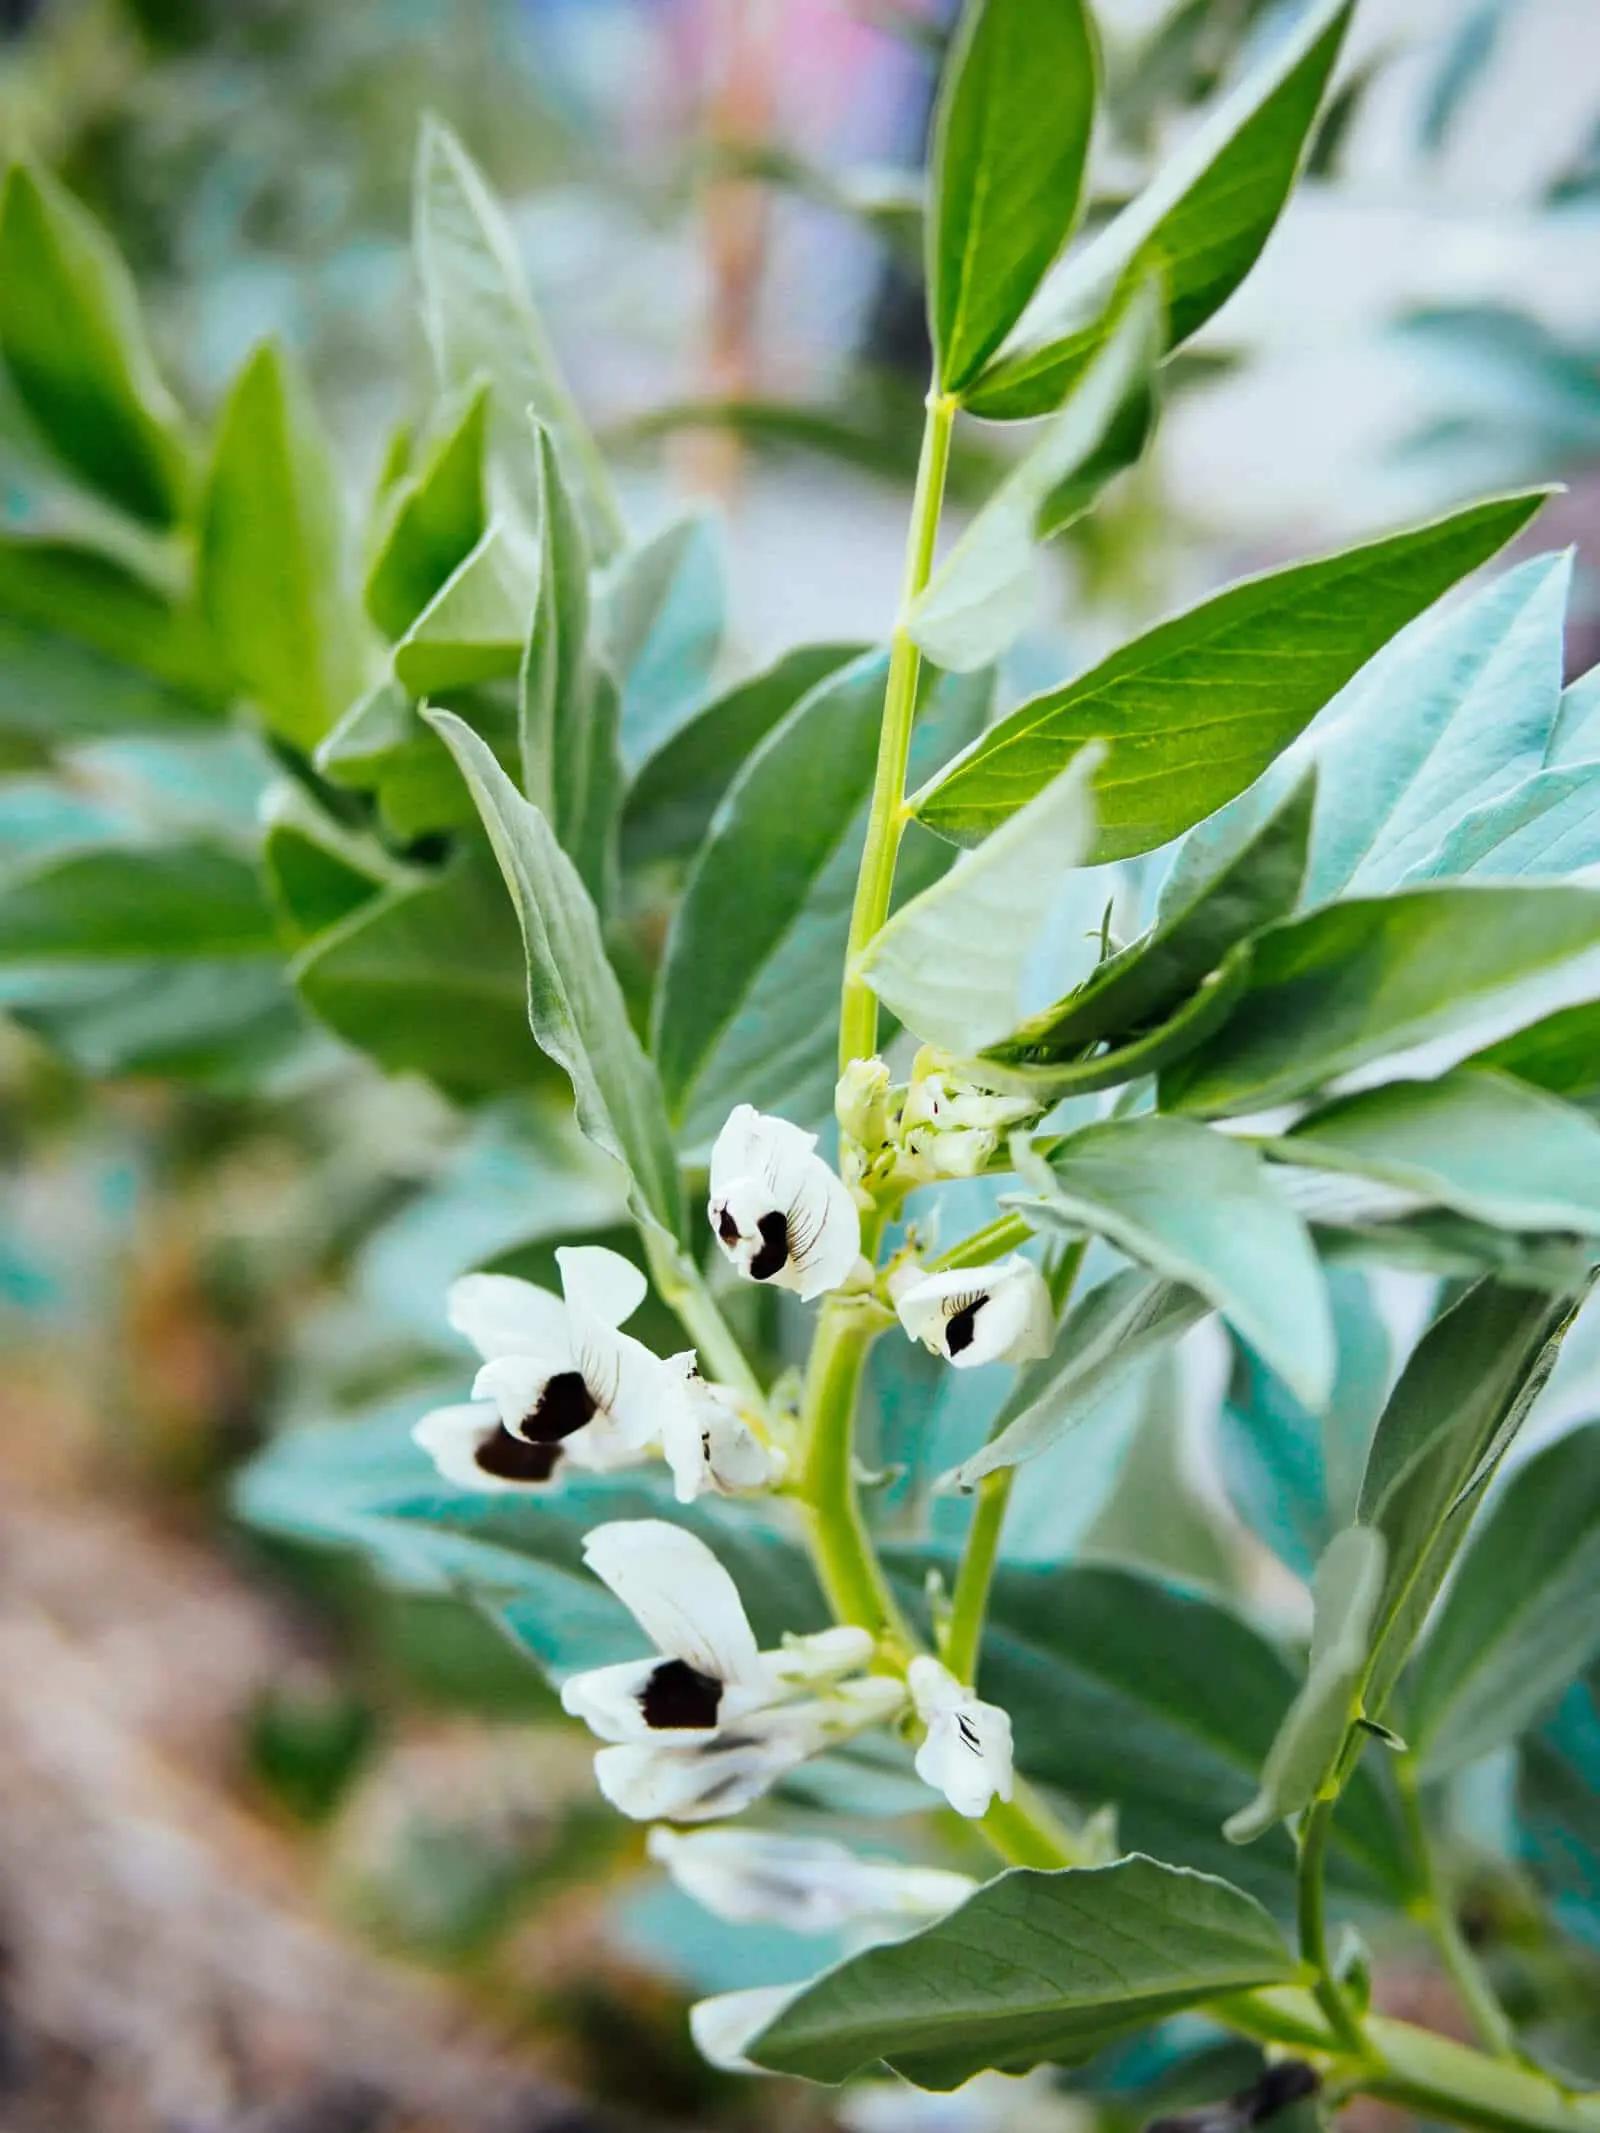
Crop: unknown
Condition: bean